He Who Gets Slapped

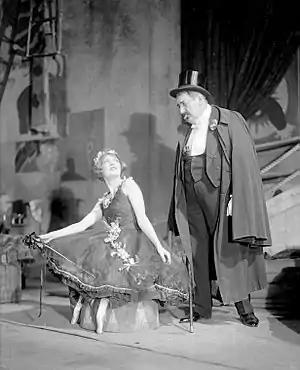
Margalo Gillmore (Consuelo) and Louis Calvert (Baron Regnard) in the 1922 Broadway production

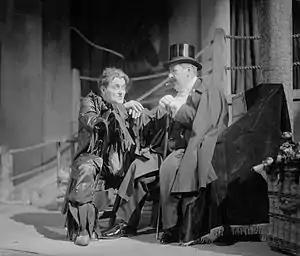
Richard Bennett as "He" (left) & Louis Calvert as Baron Regnart (right) in the 1922 Broadway production

The action takes place within a circus in a large city in France. In the opening scene a mysterious man, "He", approaches the circus performers and requests to join the troupe as a clown. Uncertain, the circus members recognize that the man is well educated and cultured by his speech and manner, but believe he may be an alcoholic. To win their approval, "He" suggests that his part in the circus act could be receiving slaps from the other clowns, and that his circus name could be "He Who Gets Slapped". Andreyev's script keeps the audience guessing over the identity of "He", and information is divulged piecemeal over the course of the play's four acts. This construct keeps the psychological aspects of the play at the center, as the audience is constantly trying to figure out what is motivating the central character.